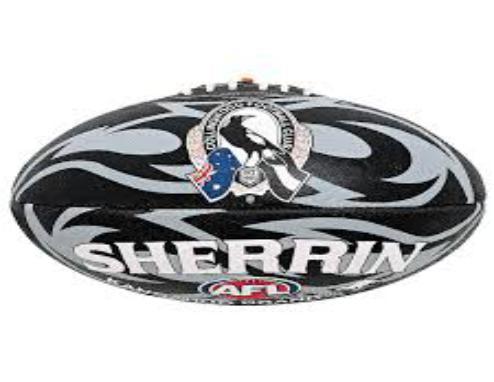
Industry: Sports